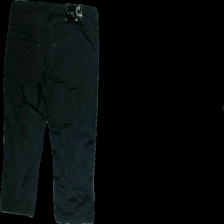
View: back
Type: Shorts
Category: Ladies
Brand: Gina Tricot
Colors: Black
Material: 57%cotton 40%polyester 3%elastane
Cut: Long, Tight
Season: Autumn
Smell: Minor
Holes: Major
Damage: 5
Price range: <50
Recommended usage: Export